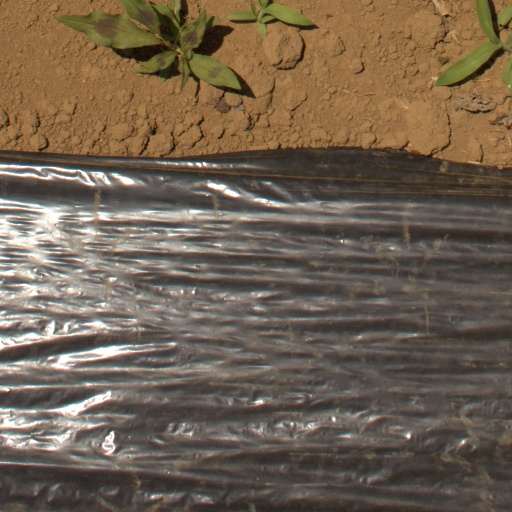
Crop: Jerusalem artichoke